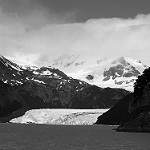
Label: B & W